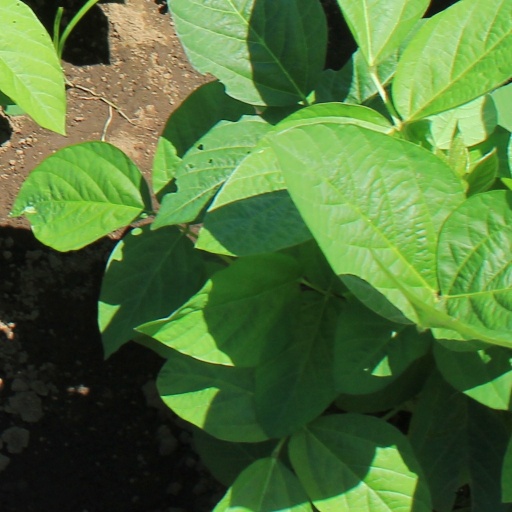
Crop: soybean